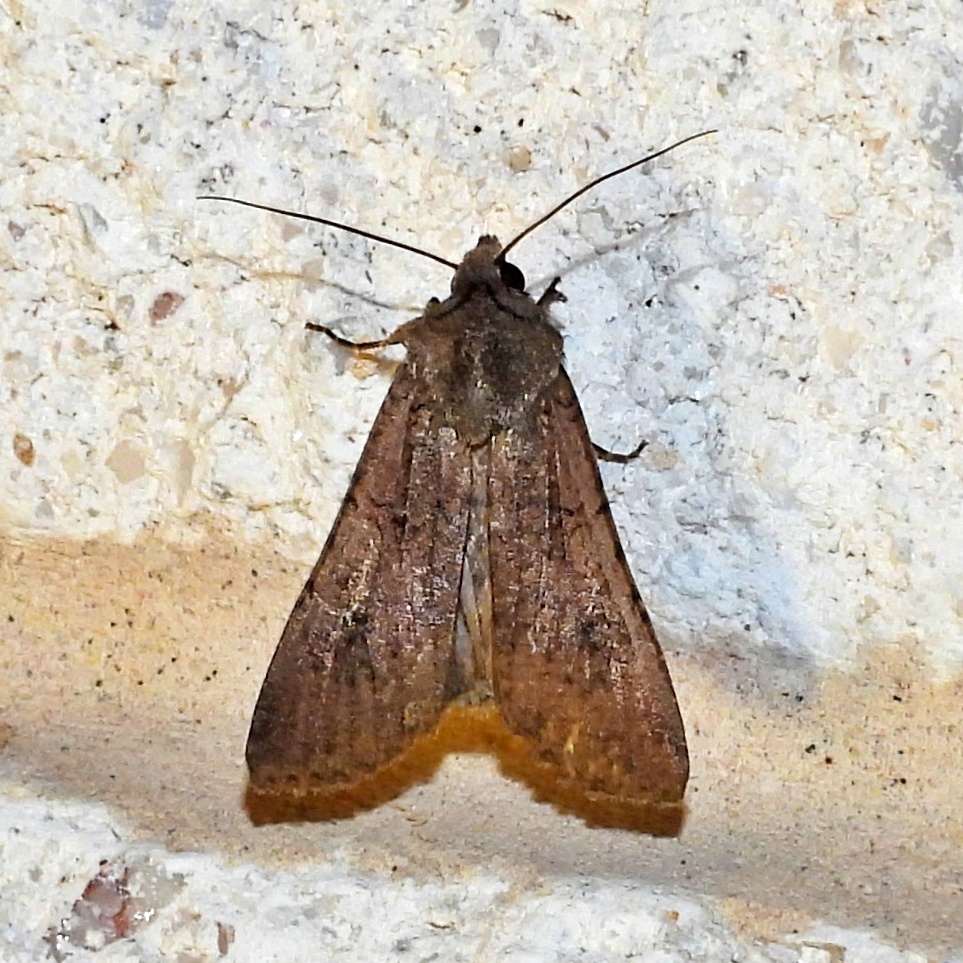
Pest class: cutworms